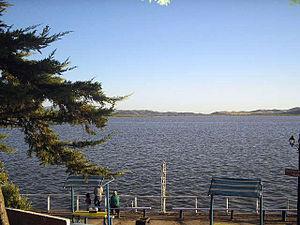
Le Lac Rapel est un lac artificiel chilien, situé dans la Région du Libertador General Bernardo O'Higgins. Situé dans Chaîne côtière chilienne, il est alimenté par les fleuves Cachapoal et Tinguiririca. Il donne, à son tour, naissance au Río Rapel.